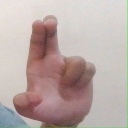
अक्षर: आ